Anisa Makhlouf

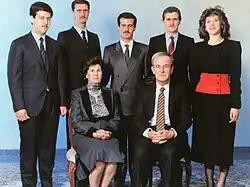

Following the death of Bassel al-Assad in 1994, Makhlouf favoured Maher al-Assad, her youngest son and a Syrian general, as a possible successor for her husband. Instead, Bashar al-Assad returned from London, joined the military, and succeeded his father as President of Syria in 2000.